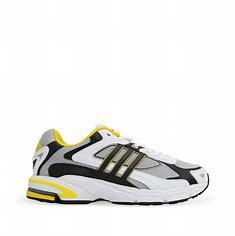
Brand: Adidas
Model: Response Cl